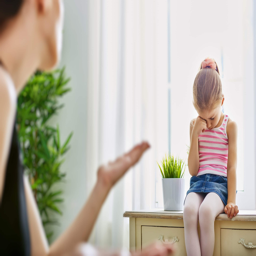
kids not listening ? these helpful strategies are great tips on how to get your kids to listen .